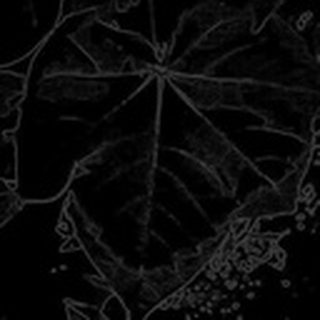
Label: healthy_cotton